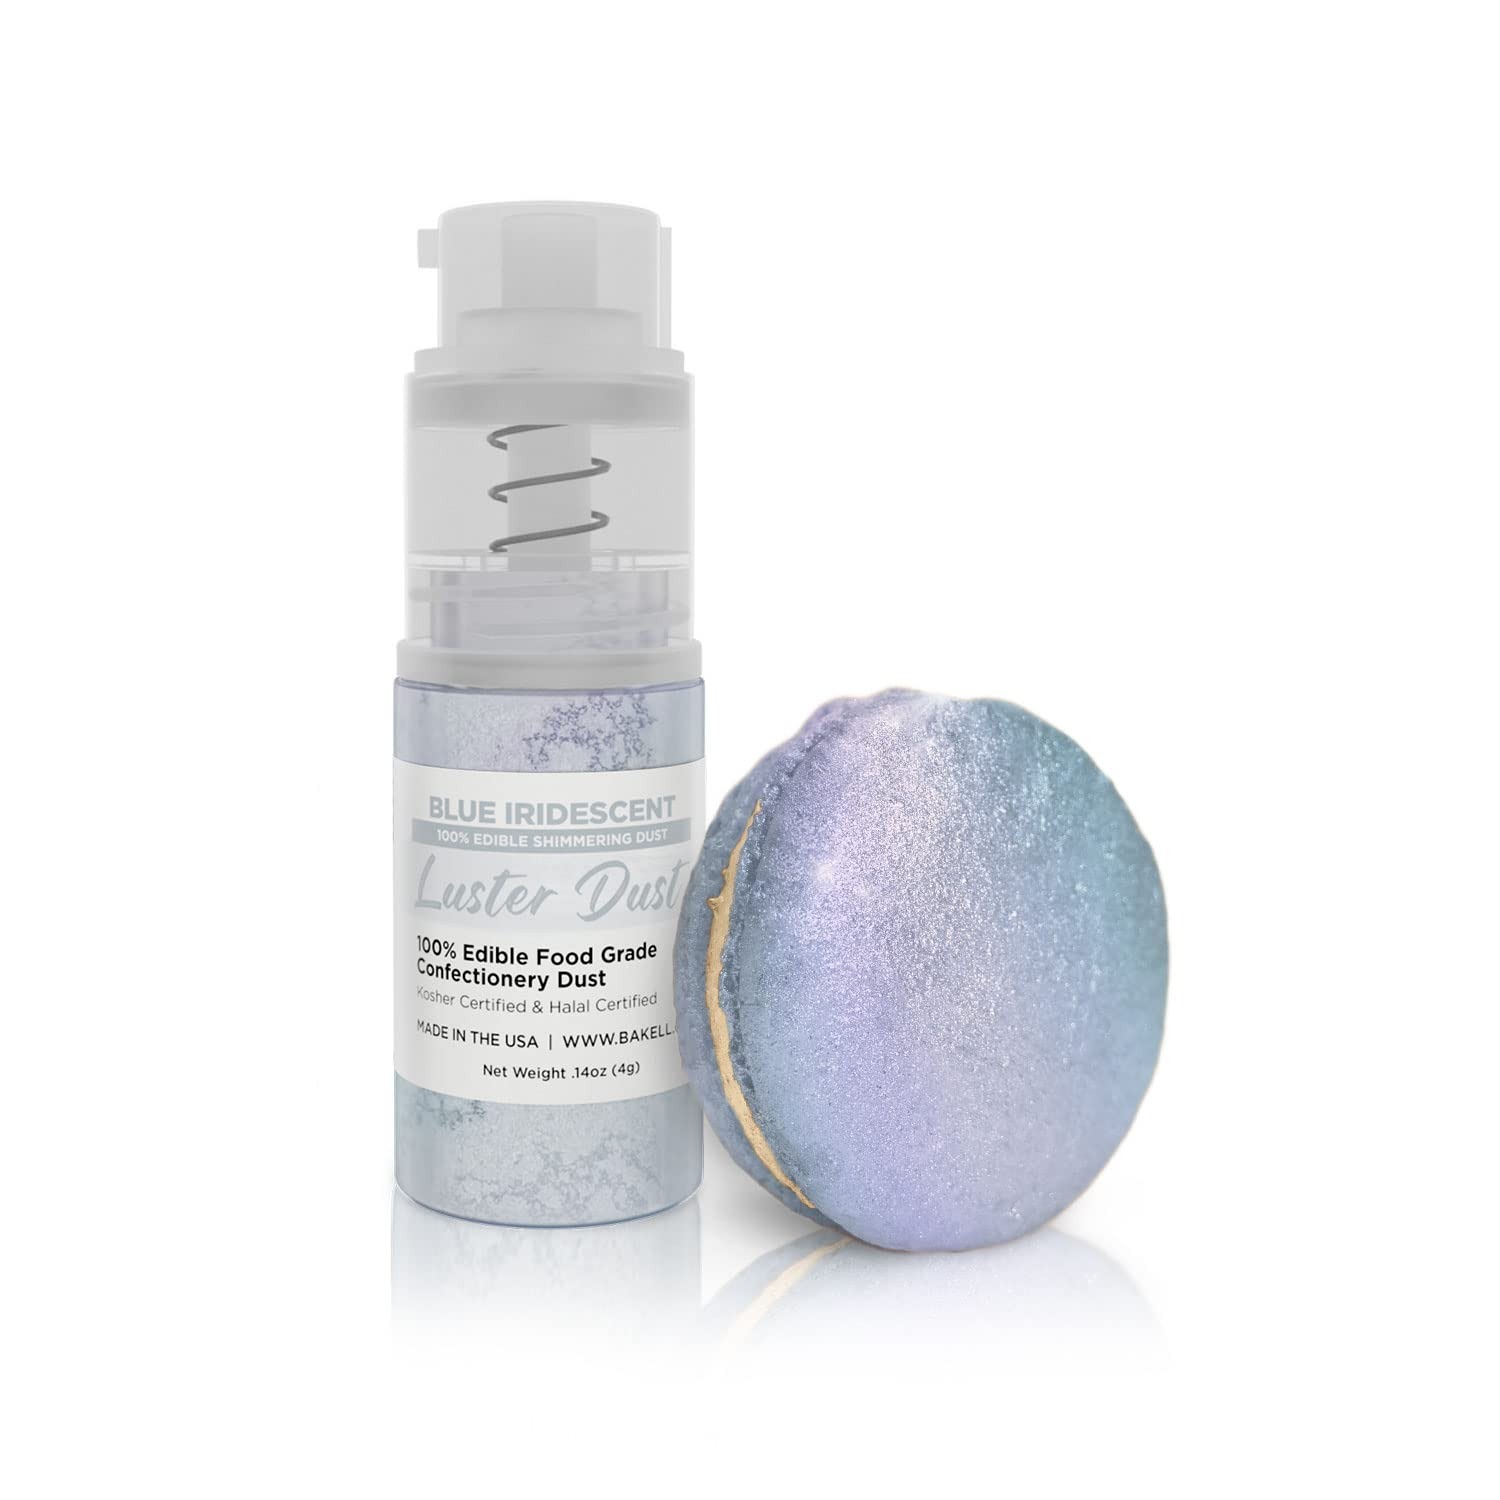
Item Name: Luster Dust - Blue Iridescent (4g 1x Pump) | Edible Vegan Dust & Paint for Cake Decorating, Ice Cream, Desserts, Cocktails and Beverages by Bakell
Bullet Point 1: 💕 Dual Use: When you buy Bakell's Luster Dust, you're getting two products for the price of one! Luster Dust can be used as both a cake decorating dust and a beverage garnish! Add it to your favorite cocktail or soft drink to create a silky, shimmering effect that swirls your beverage to life!
Bullet Point 2: 👀 Captivating Hues: Our Luster Dusts come in over 40 colors, ensuring a captivating tone for cakes and vegan paint applications for any occasion.
Bullet Point 3: 🛡️ Bakell prioritizes your health by carefully selecting the highest quality ingredients, to create the safest and best product on the market.
Bullet Point 4: 🎉 Perfect for parties, holidays, birthdays, weddings, graduations, cocktails, mocktails, beer, garnishes, juice, teas, lemonade, coffee, & more!
Bullet Point 5: 🌿 We are the only edible glitter company whose products are made in the USA at SQF III, GMP, Halal, & Kosher certified facilities, & are nut free, gluten free, & vegan.
Bullet Point 6: 🎯 The Mini Pump: The convenient pump design provides ease and precision, ensuring an even distribution of luster for your treats and drinks.
Product Description: Enhance your confections with Blue Iridescent Luster Dust. This edible powder is meticulously crafted to add captivating hues to a wide range of treats, while the convenient mini pump design ensures convenient and precise application. But that’s not all—this versatile luster dust doubles as an edible beverage garnish, creating a silky, shimmering swirl when added, making it perfect for cocktails, mocktails, and other beverages. Imagine the sparkle as it swirls in your favorite drinks, adding a magical touch to any occasion. Whether you're a professional pastry chef, a mixologist, a passionate baker, or someone who loves decorating cakes and drinks, this luster dust offers a seamless way to add an elegant and visually appealing touch to your delightful treats and beverages.
Value: 1.0
Unit: Count

Price: 10.98